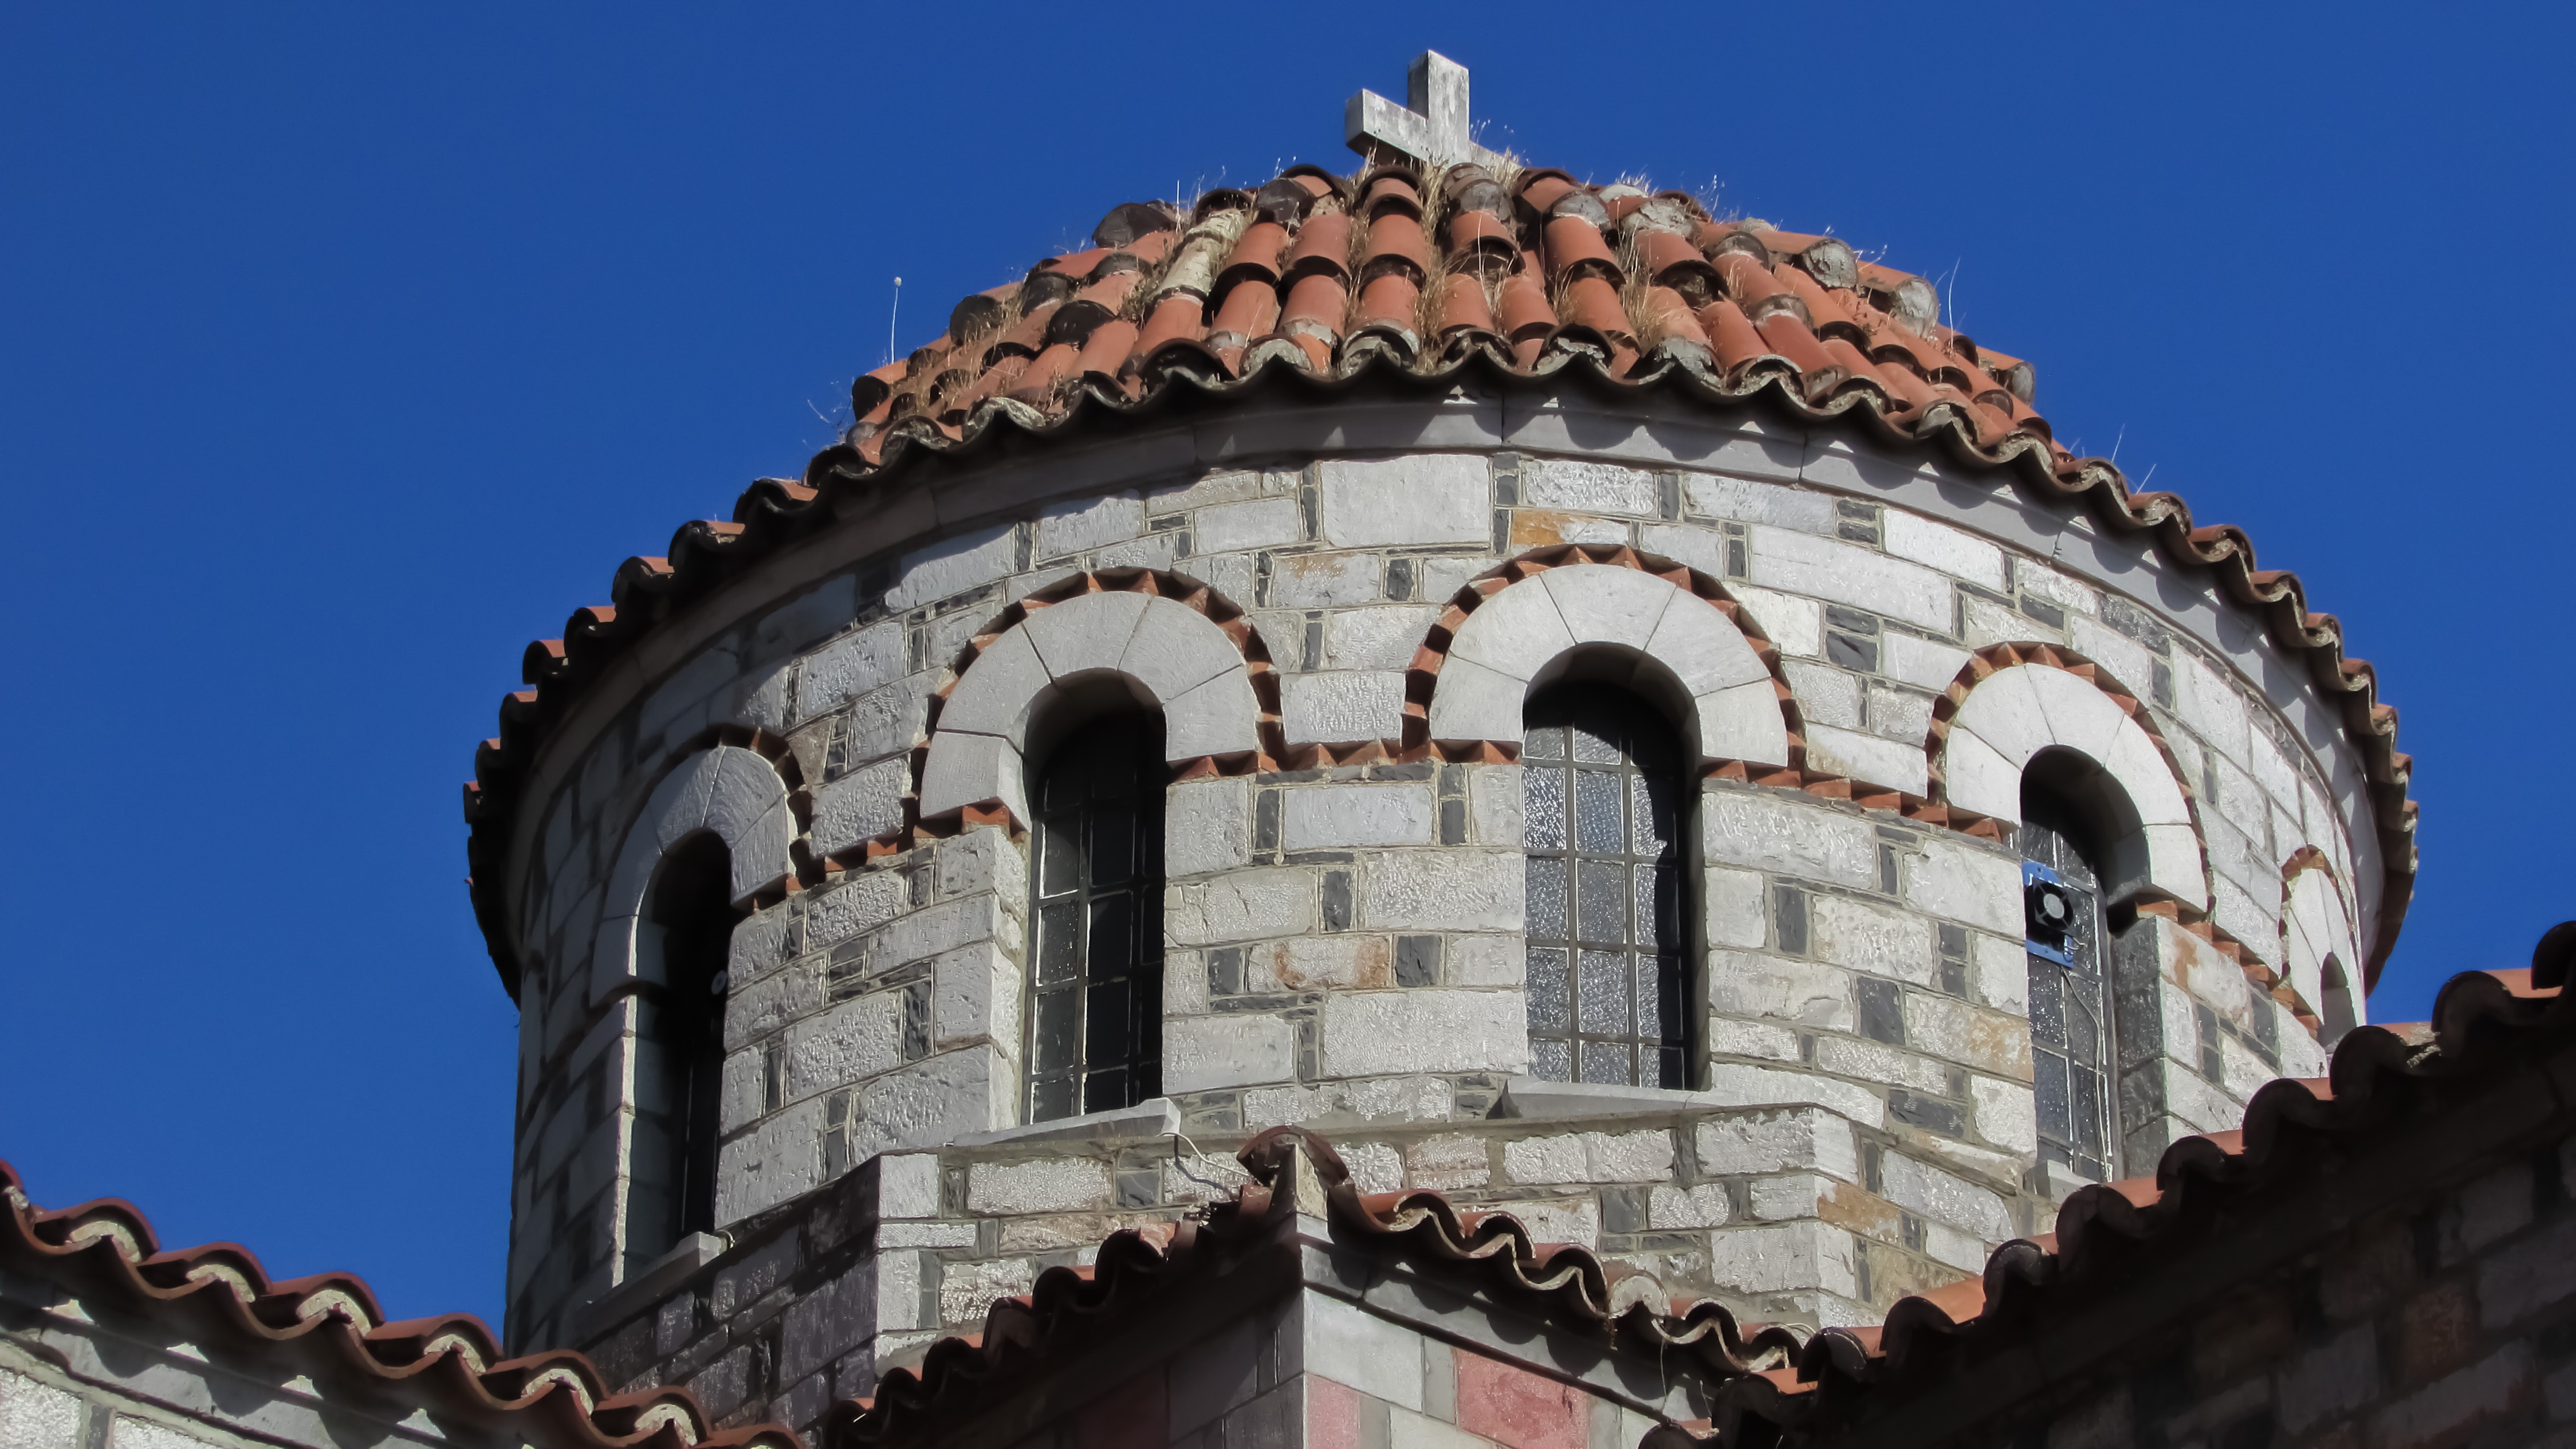
architecture, building, tower, religion, landmark, facade, church, place of worship, greece, synagogue, orthodox, dome, unesco world heritage site, ayia triada, volos, historic site, ancient history